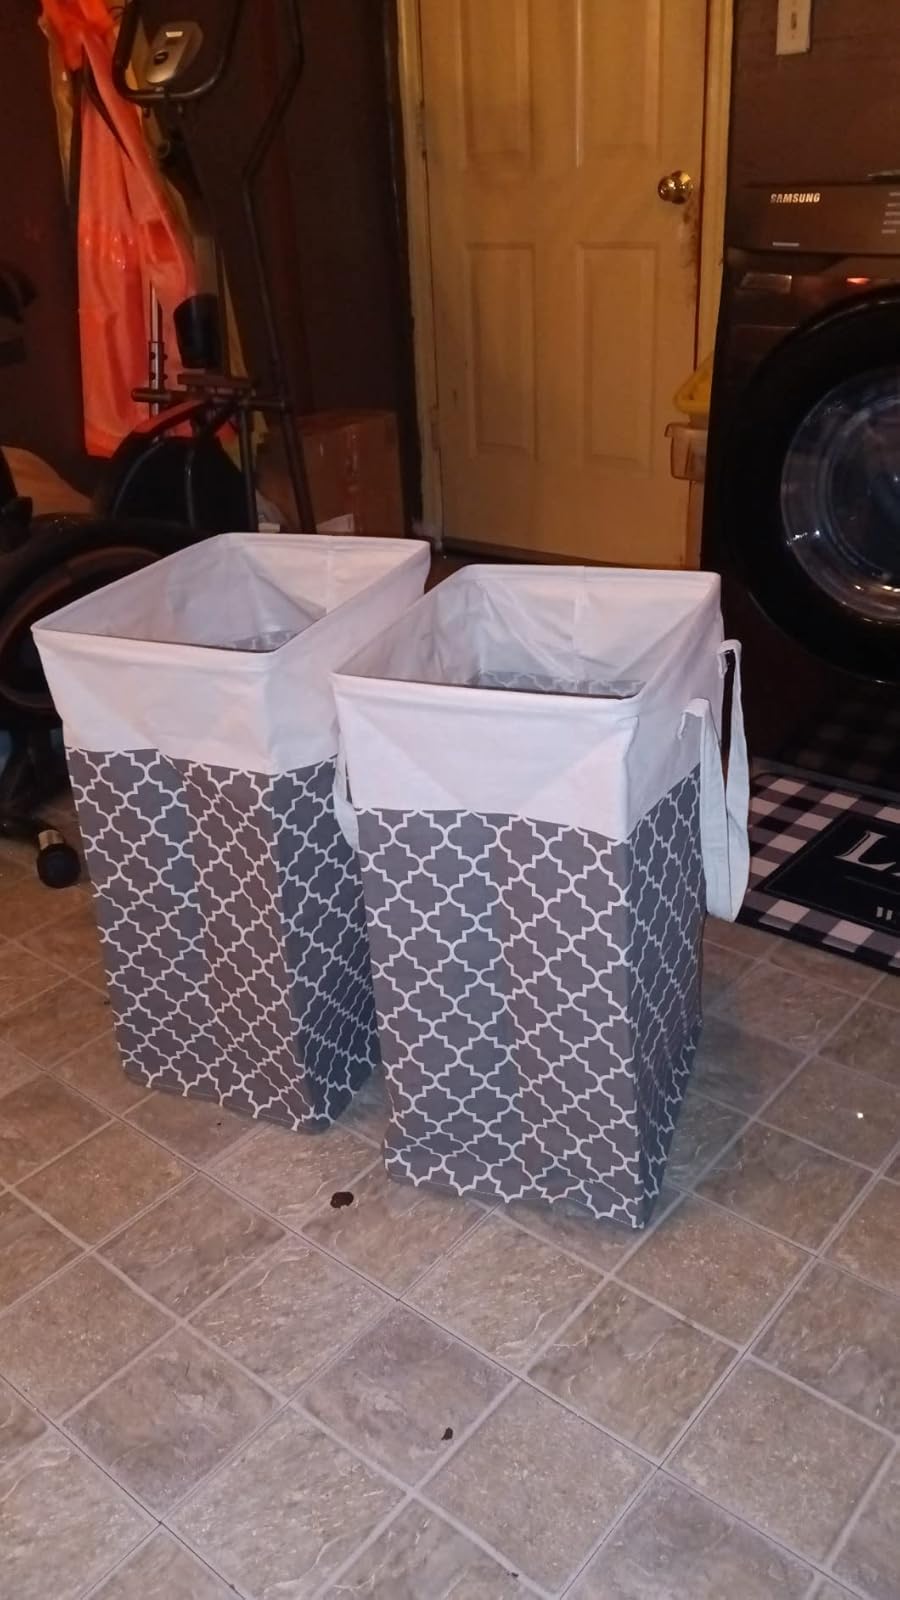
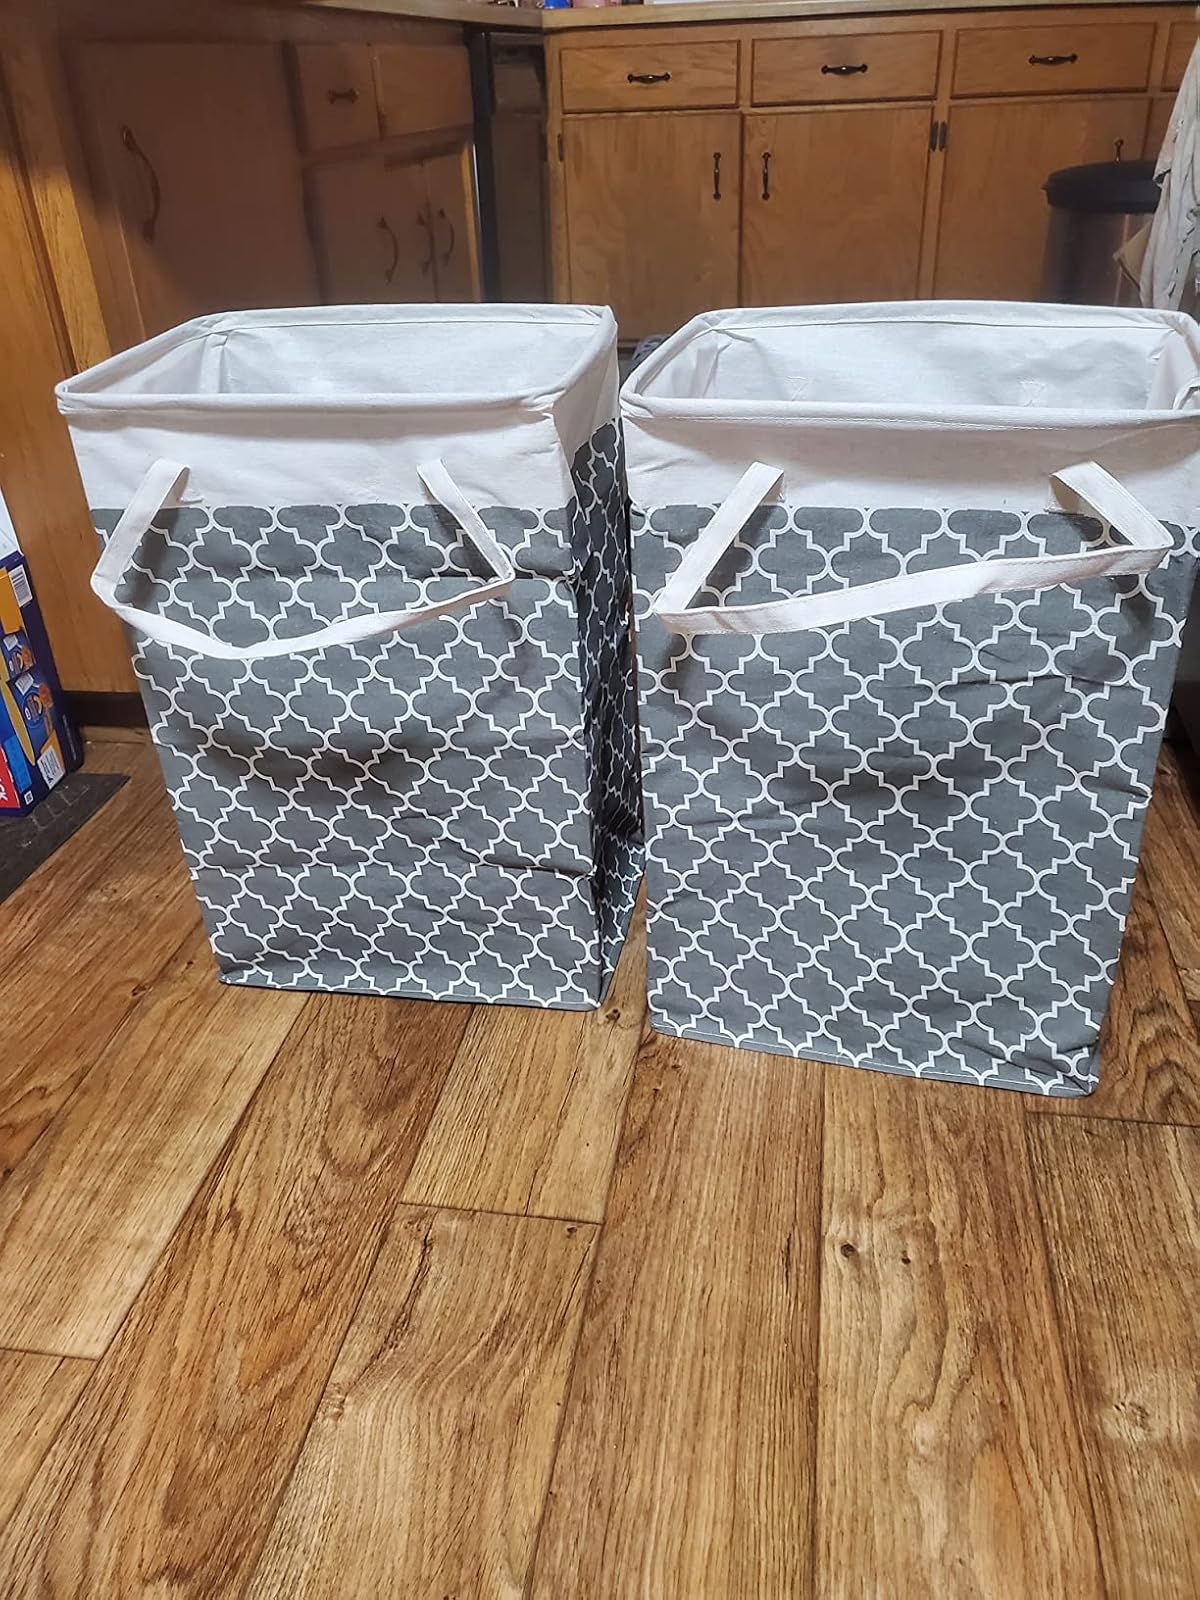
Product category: items_hamper
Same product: yes